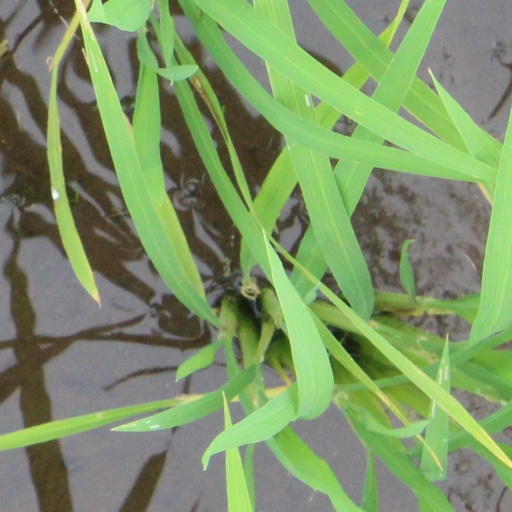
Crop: rice